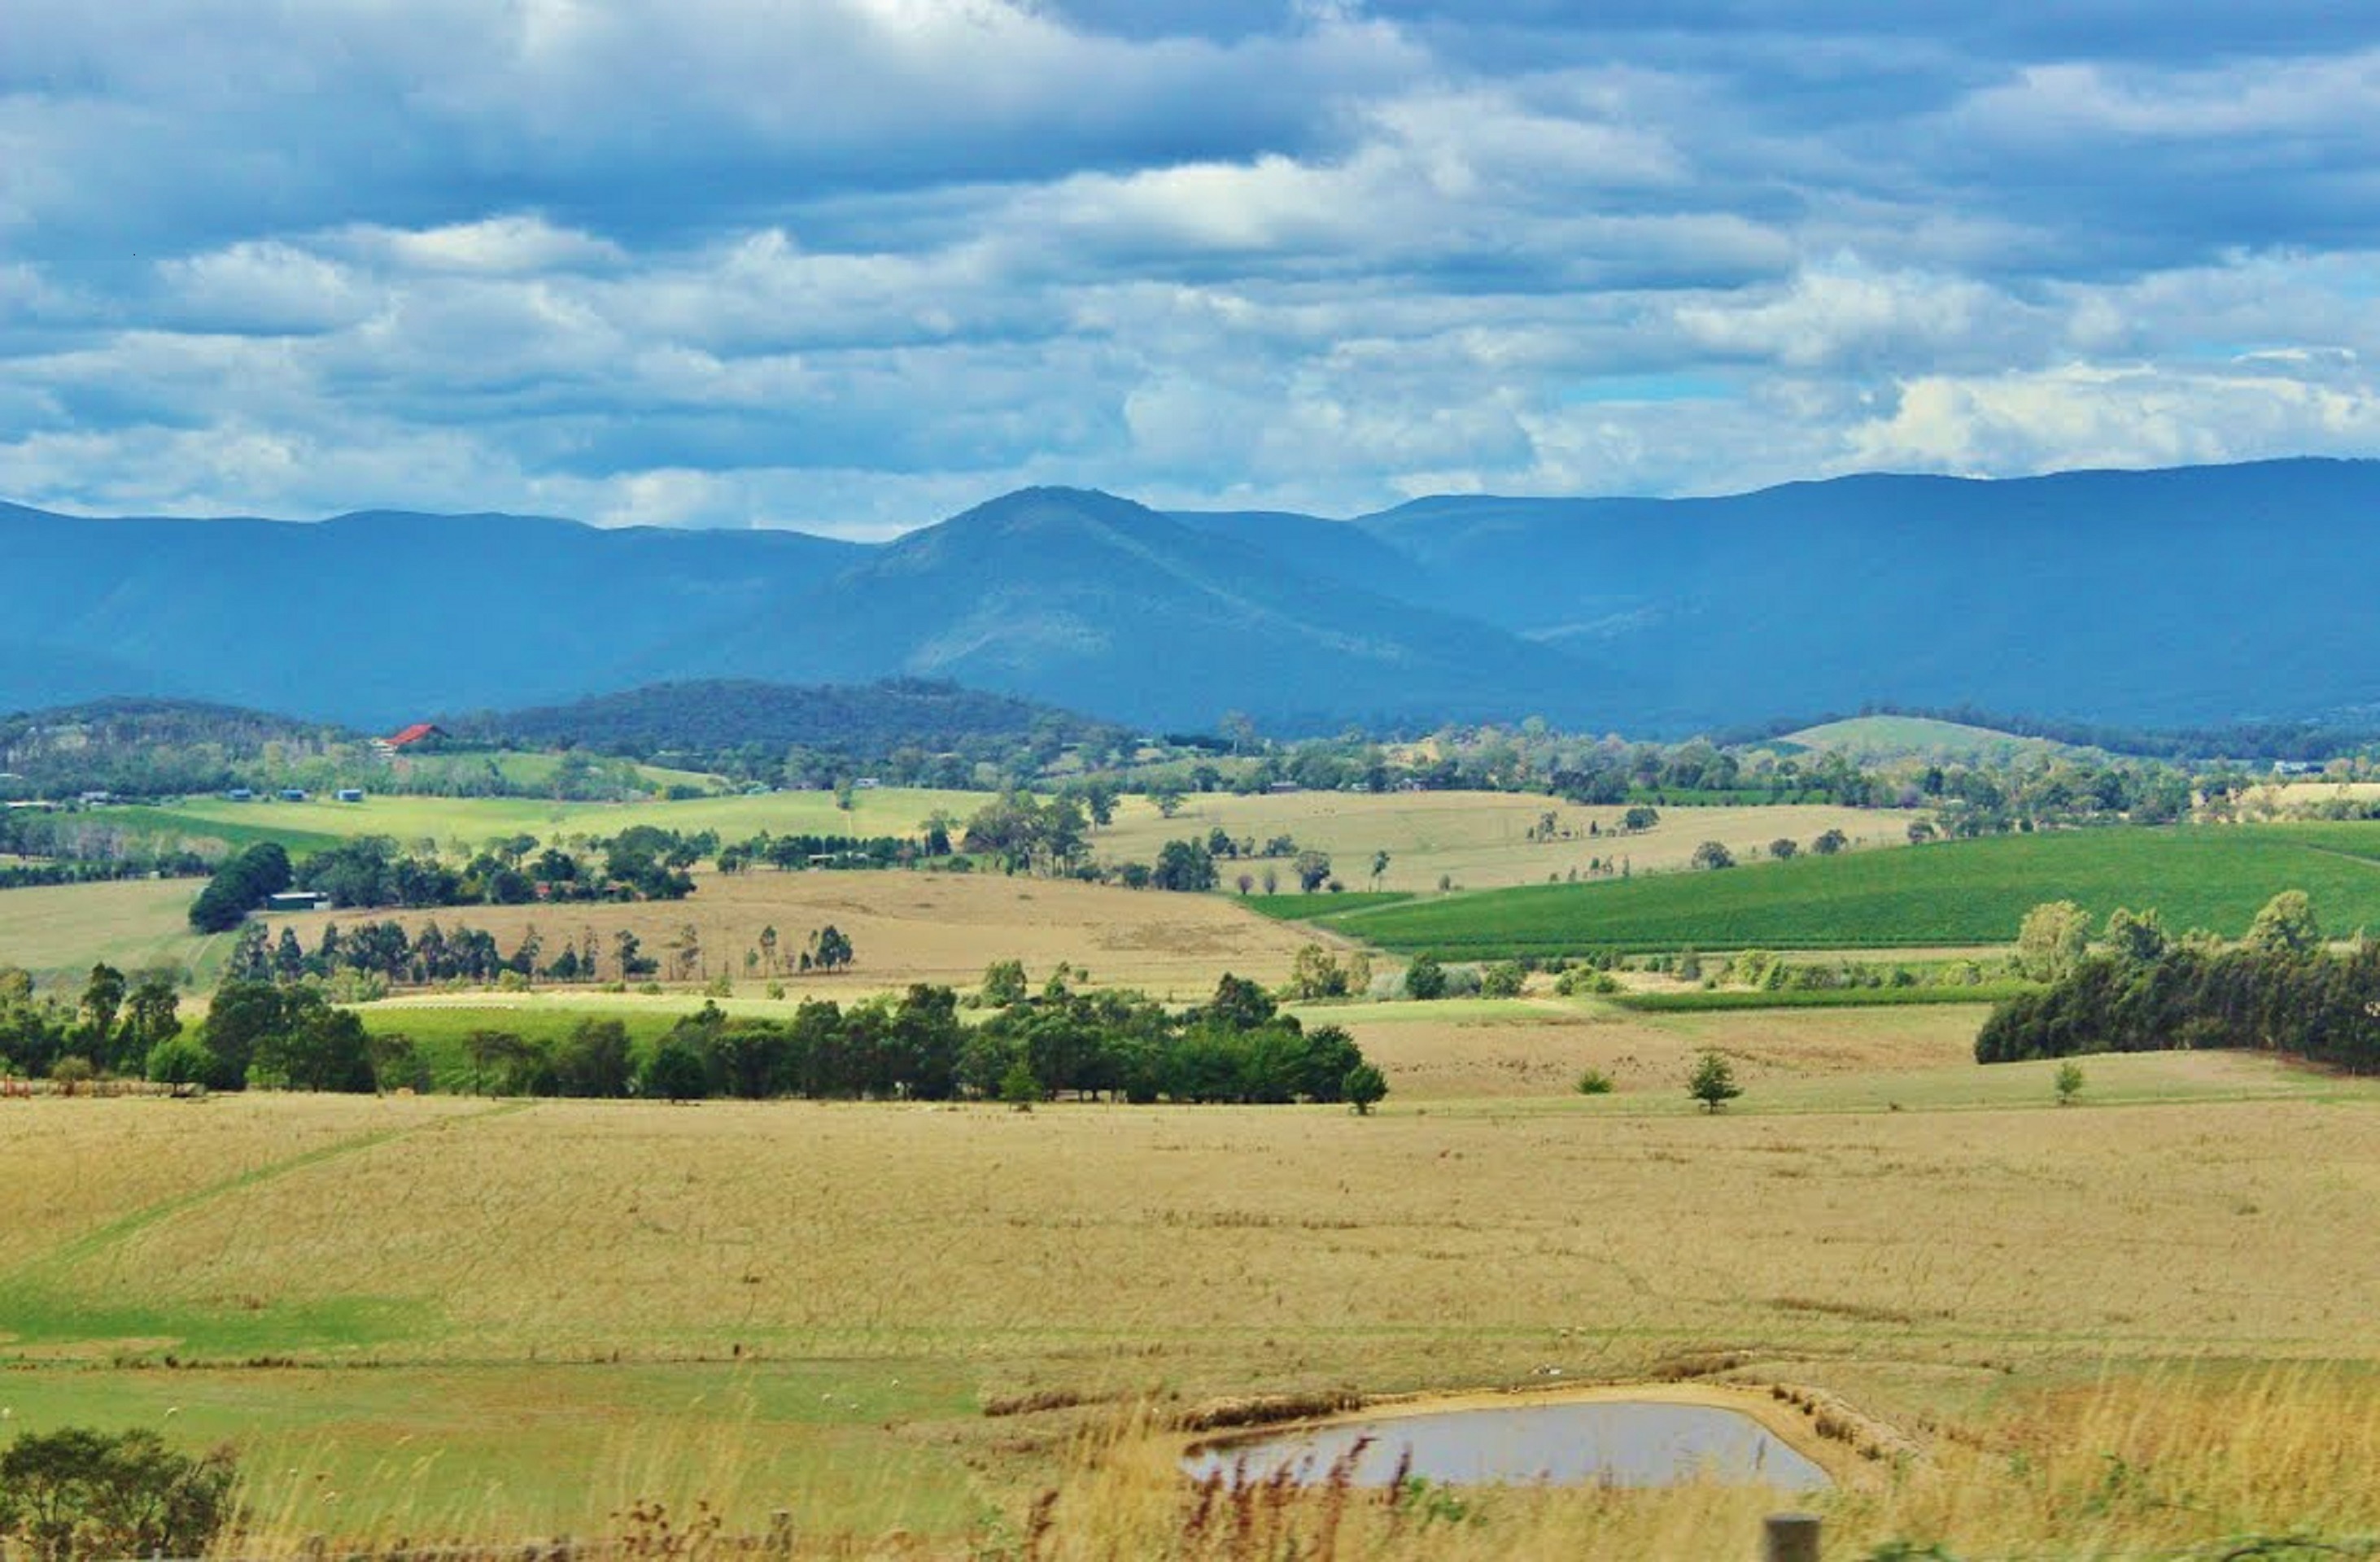
landscape, nature, grass, mountain, field, farm, meadow, prairie, hill, valley, pasture, ranch, agriculture, savanna, plain, trees, australia, grassland, plateau, fell, habitat, loch, ecosystem, steppe, rural area, landform, western australia, natural environment, geographical feature, mountainous landforms, healesville